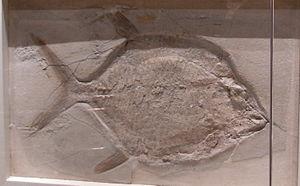
Gyrodus est un genre éteint de poissons à nageoires rayonnées de l’ordre également éteint des Pycnodontiformes. Il a vécu du Rhétien au Cénomanien. Ce genre a été décrit par Louis Agassiz en 1843. Son espèce type est Gyrodus hexagonus.